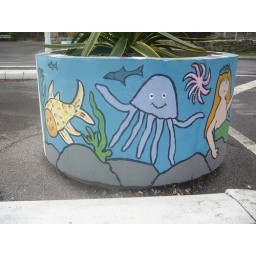
Some artwork by a local brownie group on plant pots in the car park. :)